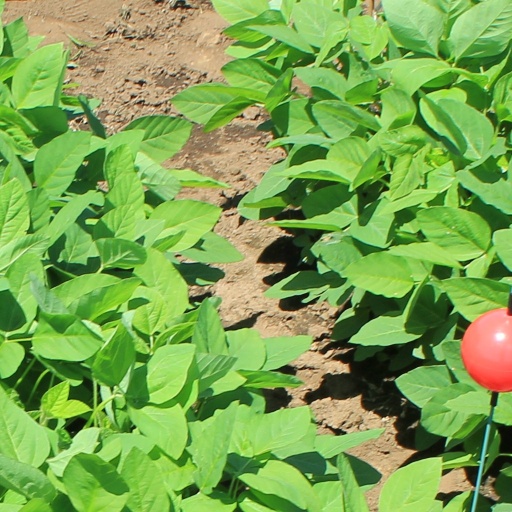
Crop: soybean